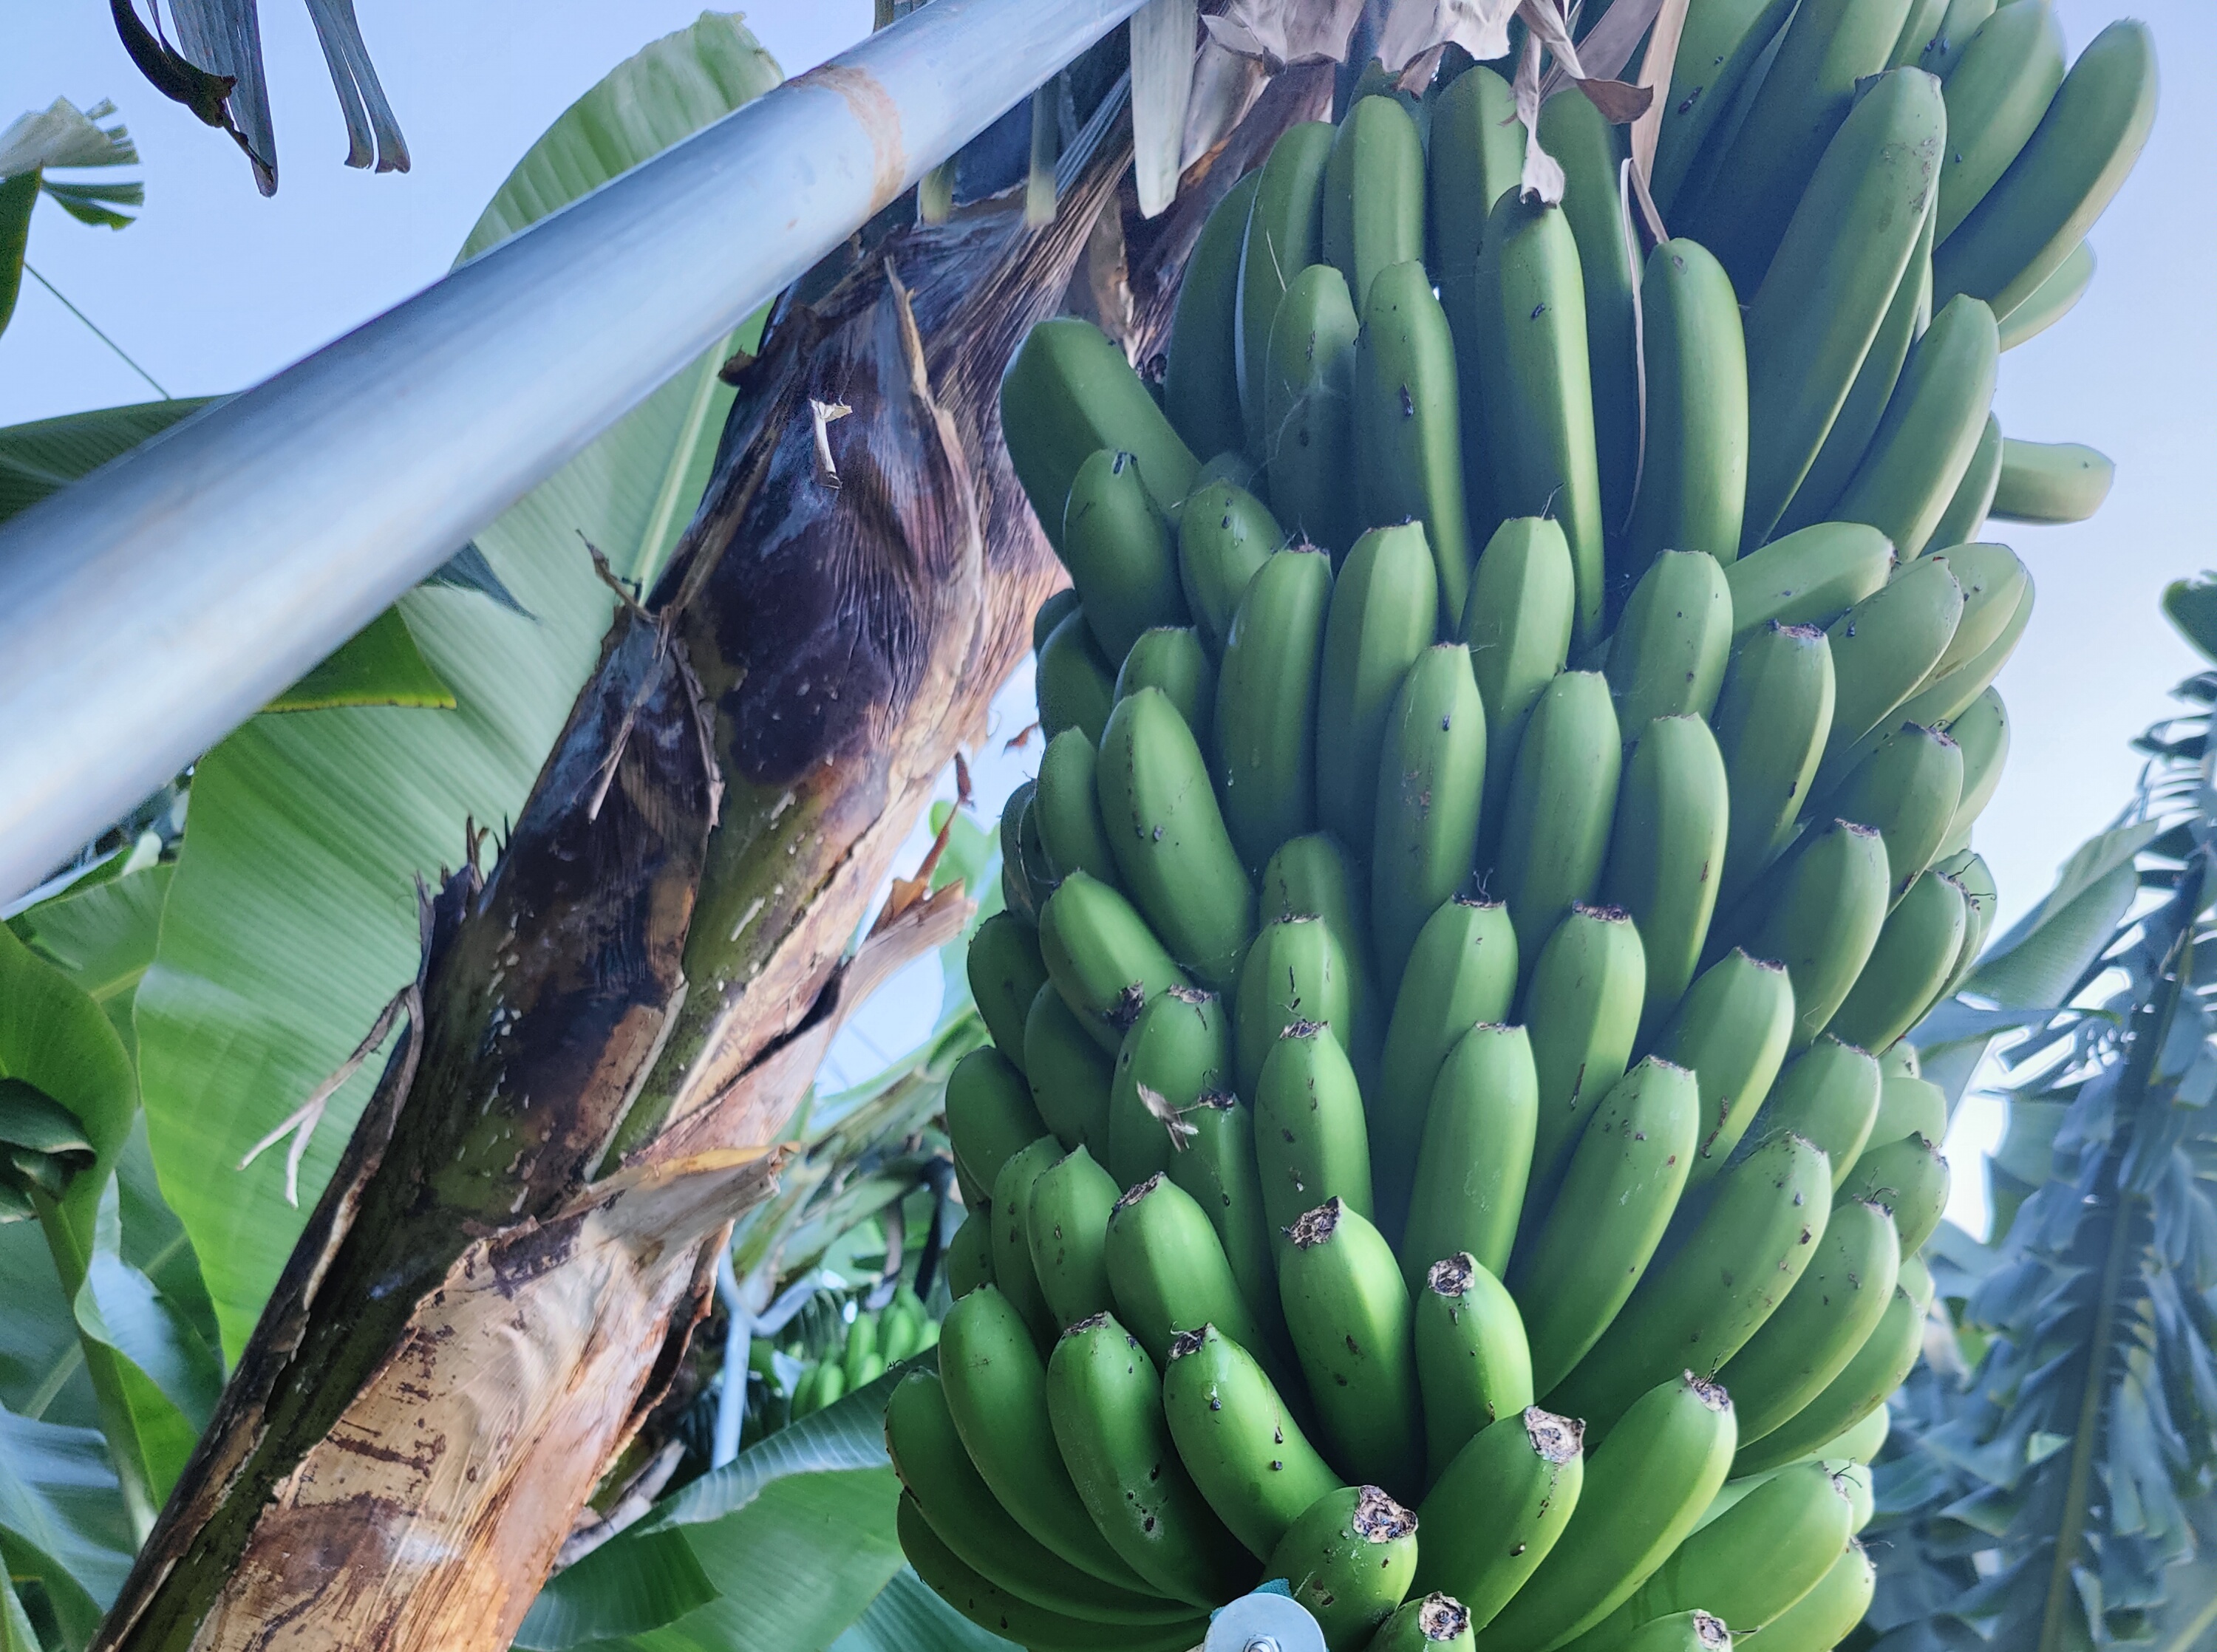
Label: Cut